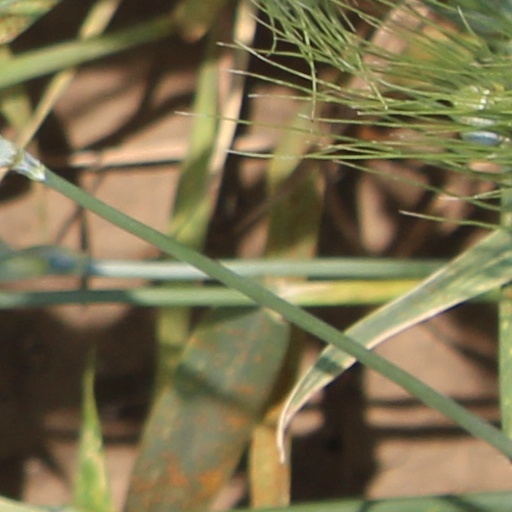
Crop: wheat